Nord Noratlas

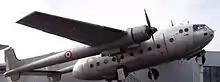
Nord Aviation N 2501D Noratlas at the Technik Museum, Speyer, Germany

During the post-war years, the newly formed nation of West Germany was faced with a similar situation to that which had prompted France to pursue development of the Noratlas. As such, the government decided to address the German Air Force's requirement for new transport aircraft in the same manner, eventually ordered a total of 187 Noratlases from 1956. Of these, the first 25 aircraft were manufactured in France, while the other 161 Noratlases were manufactured by the West German-based Flugzeugbau Nord company under contract; such aircraft were designated as "N-2501D". Of these aircraft, only 173 were delivered. Flugzeugbau Nord had been involved in the Noratlas programme from an early stage, which was the company's first post-war aviation project, having been responsible for the design and manufacture of the majority of the aircraft's fuselage.